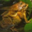
Label: frog